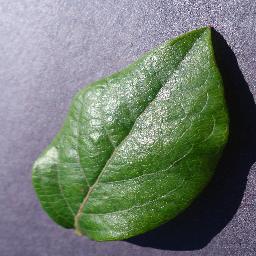
Label: Blueberry___healthy